Mark Mexico

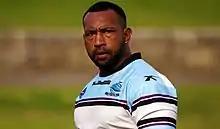
Mexico playing for the Cronulla-Sutherland Sharks

In April 2014, after being strongly linked with the Manly-Warringah Sea Eagles, Mexico signed a 1-year contract with the Cronulla-Sutherland Sharks effective immediately.